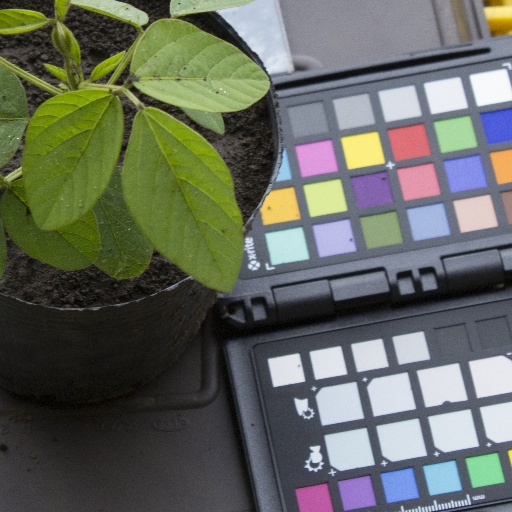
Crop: soybean